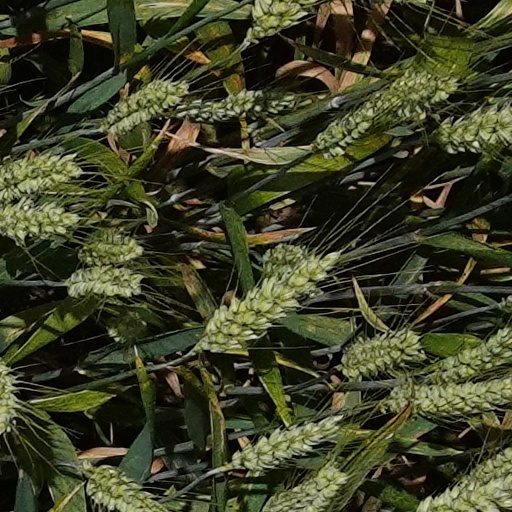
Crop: wheat